Jim Beaver

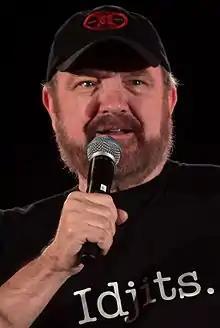
Beaver in 2015

James Norman Beaver Jr. (born August 12, 1950) is an American actor, writer, and film historian. He is most familiar to worldwide audiences as Bobby Singer in "Supernatural". He also played Whitney Ellsworth on the HBO Western drama series "Deadwood", which brought him acclaim and a Screen Actors Guild Awards nomination for Ensemble Acting, Sheriff Shelby Parlow on the FX series "Justified", and Robert "Dakota Bob" Shaefer on the Amazon Prime Video series "The Boys". His memoir "Life's That Way" was published in April 2009.